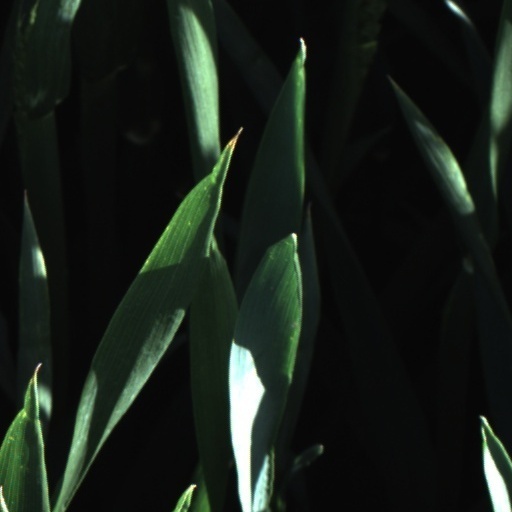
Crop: wheat